Texhnolyze

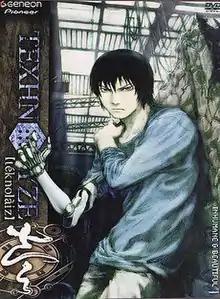
North American cover of the first DVD volume

Texhnolyze (stylized in all caps) is a Japanese experimental anime television series animated by Madhouse and directed by Hiroshi Hamasaki. Set in the fictional city of Lux, the story focuses on Ichise, a stoic prize fighter who loses an arm and a leg after offending an unnamed figure. Written by Chiaki J. Konaka, with original character design by Yoshitoshi Abe, the series was produced by Yasuyuki Ueda and was broadcast on Fuji Television and its affiliates from April to September 2003.